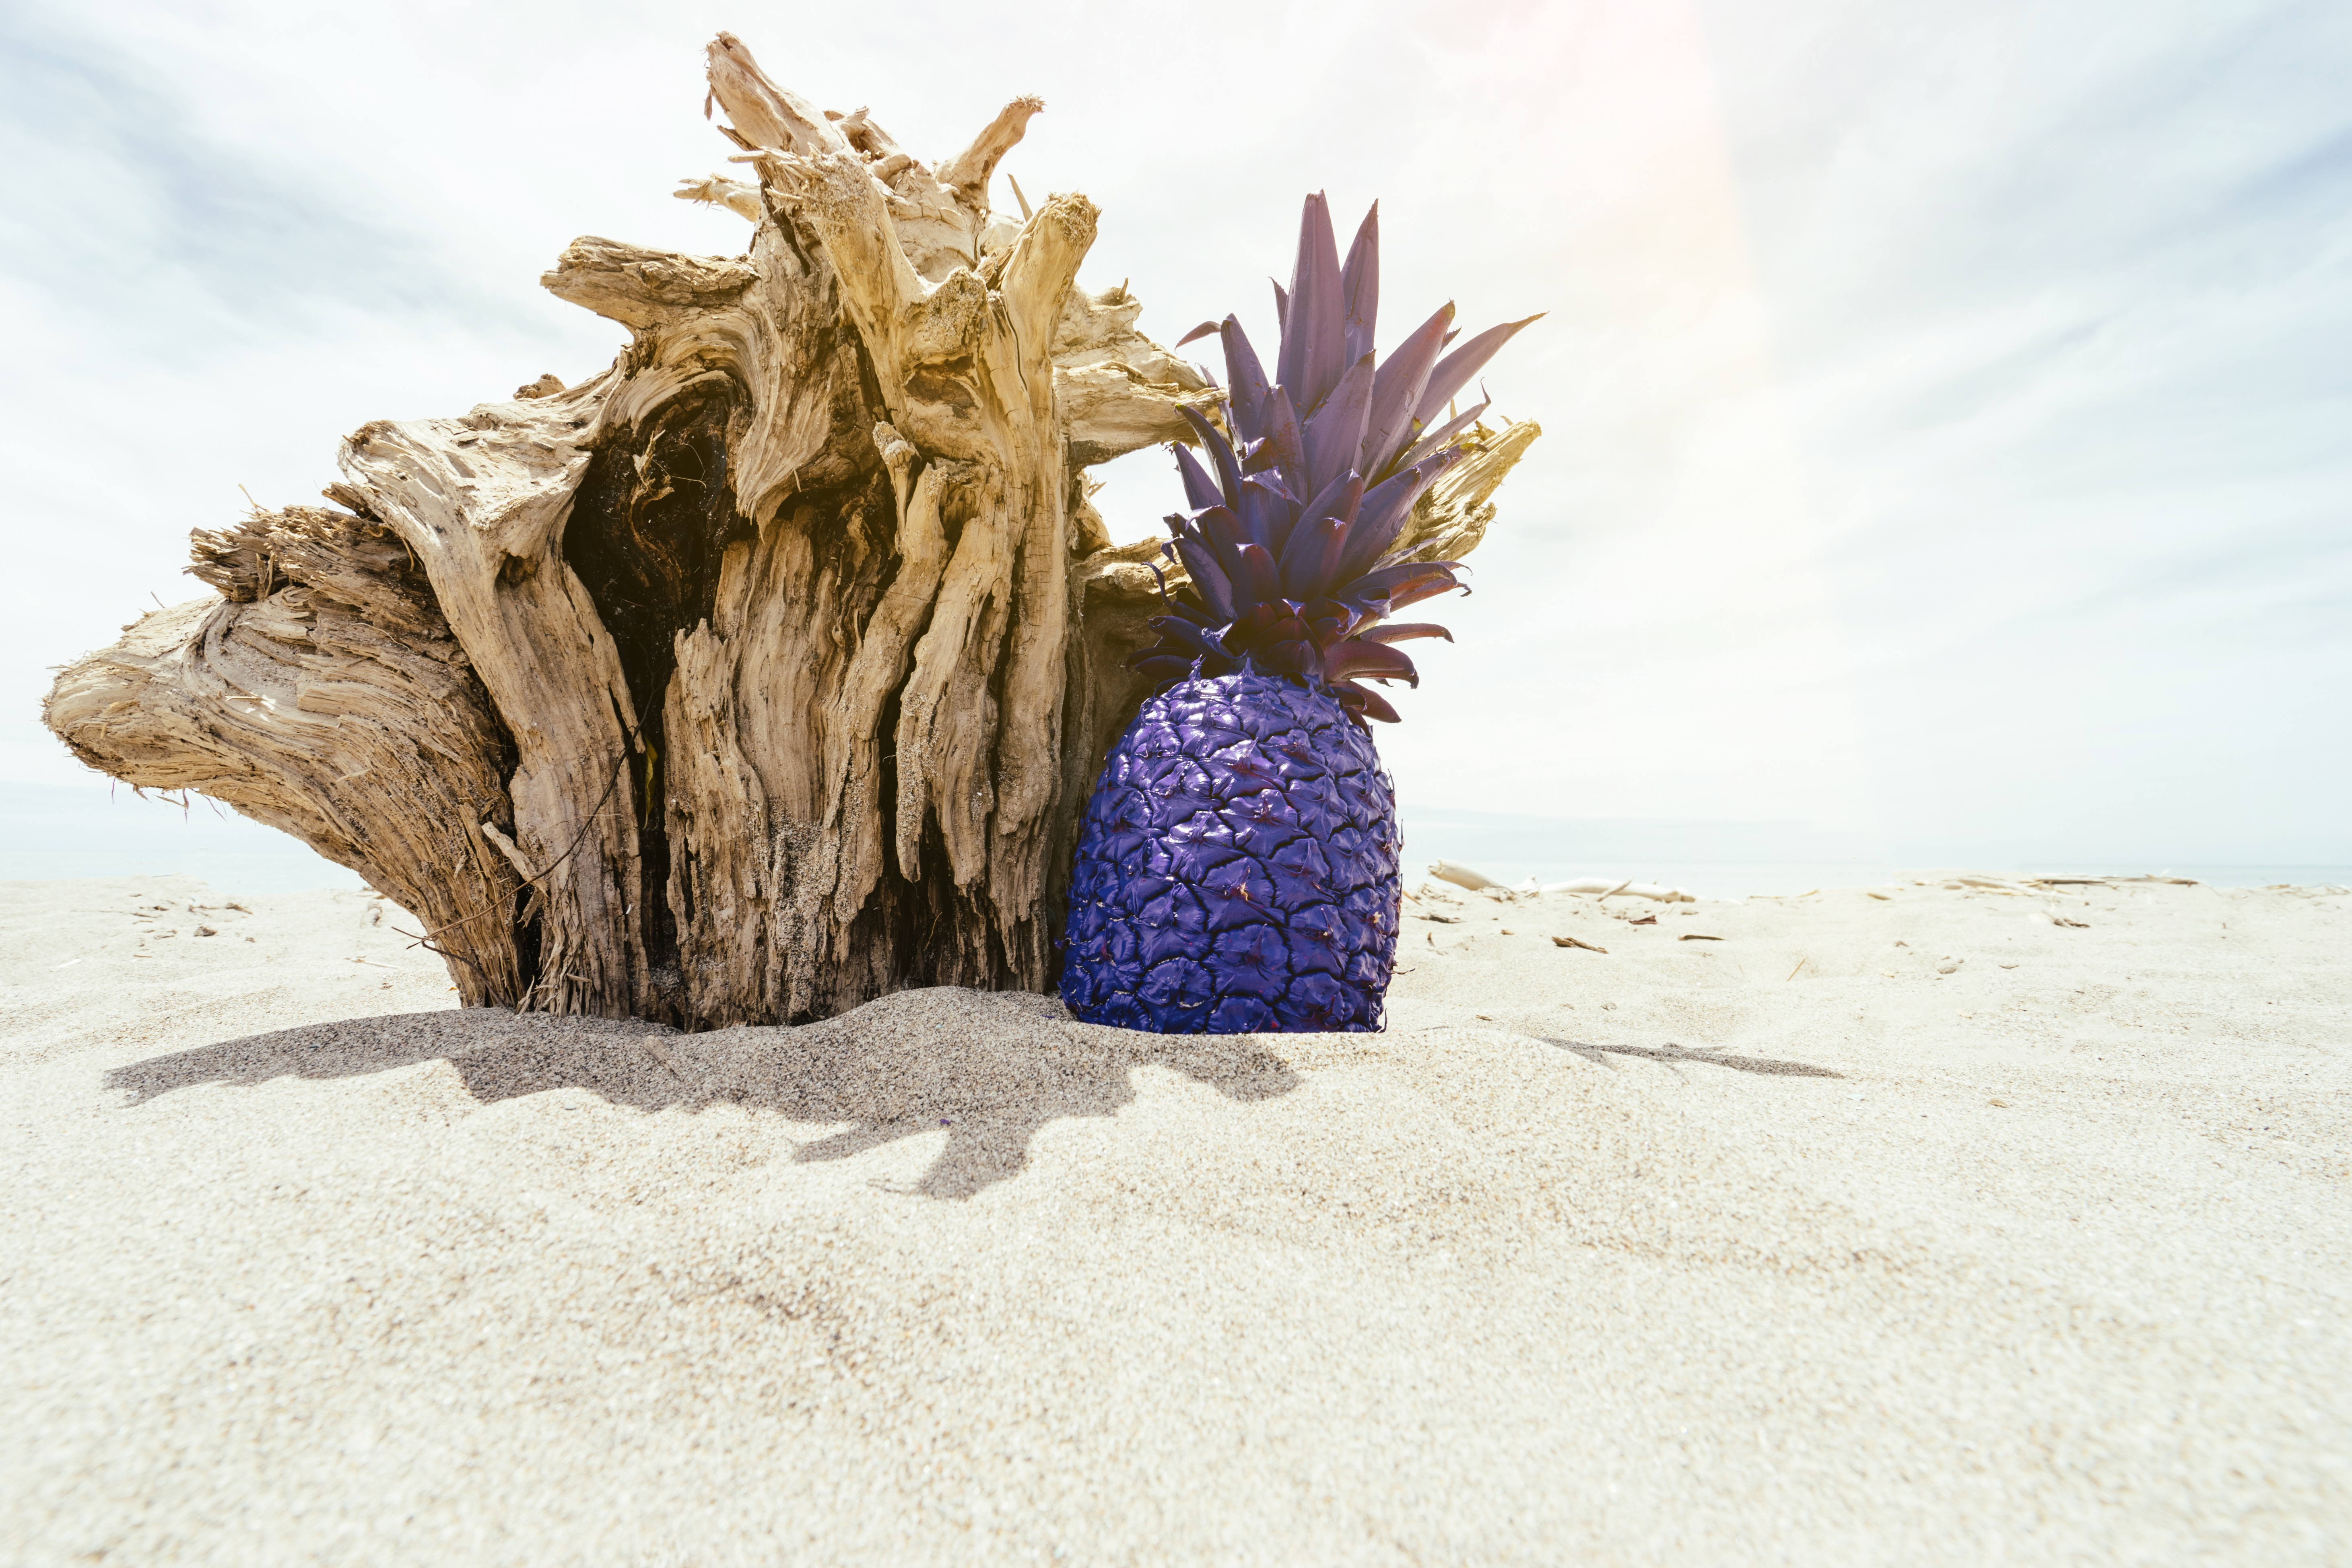
beach, driftwood, sand, rock, desert, purple, material, pineapple, natural environment, aeolian landform, grass family